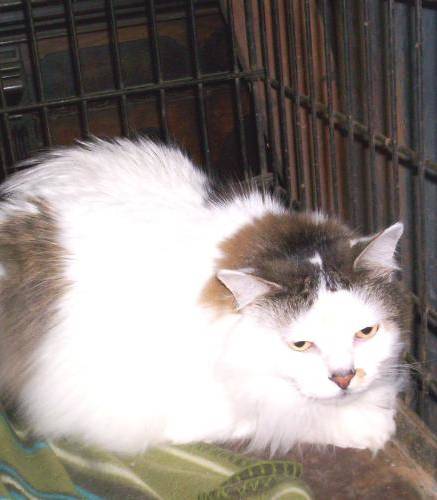
Label: cat